Herman Siegumfeldt

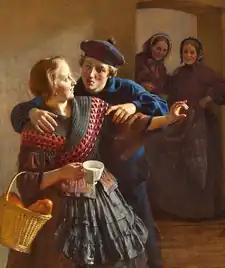
"A Courting Couple" (1861)

Herman Carl Siegumfeldt (18 September 1833 - 27 June 1912) was a Danish genre and landscape painter.